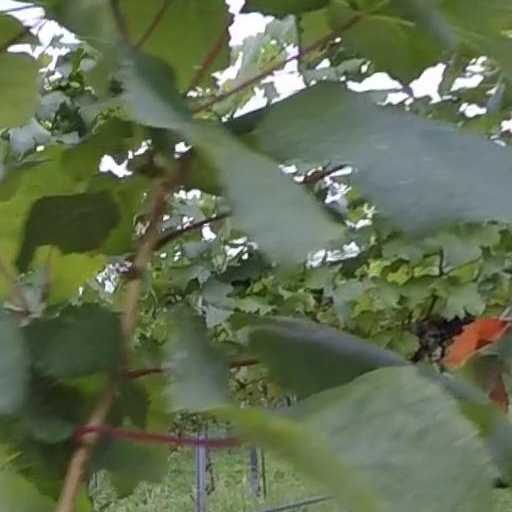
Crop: grape